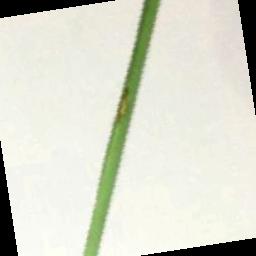
Label: Rice___Leaf_Blast